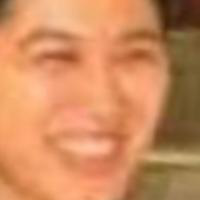
Age group: age 21-30